Paul Buchner (researcher)

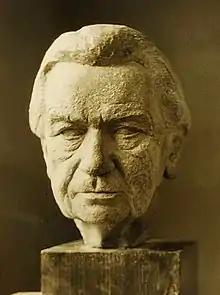

Paul Buchner (1886–1978) was a German researcher who studied insects and bacteriology including hereditary symbiosis (Symbiogenesis).